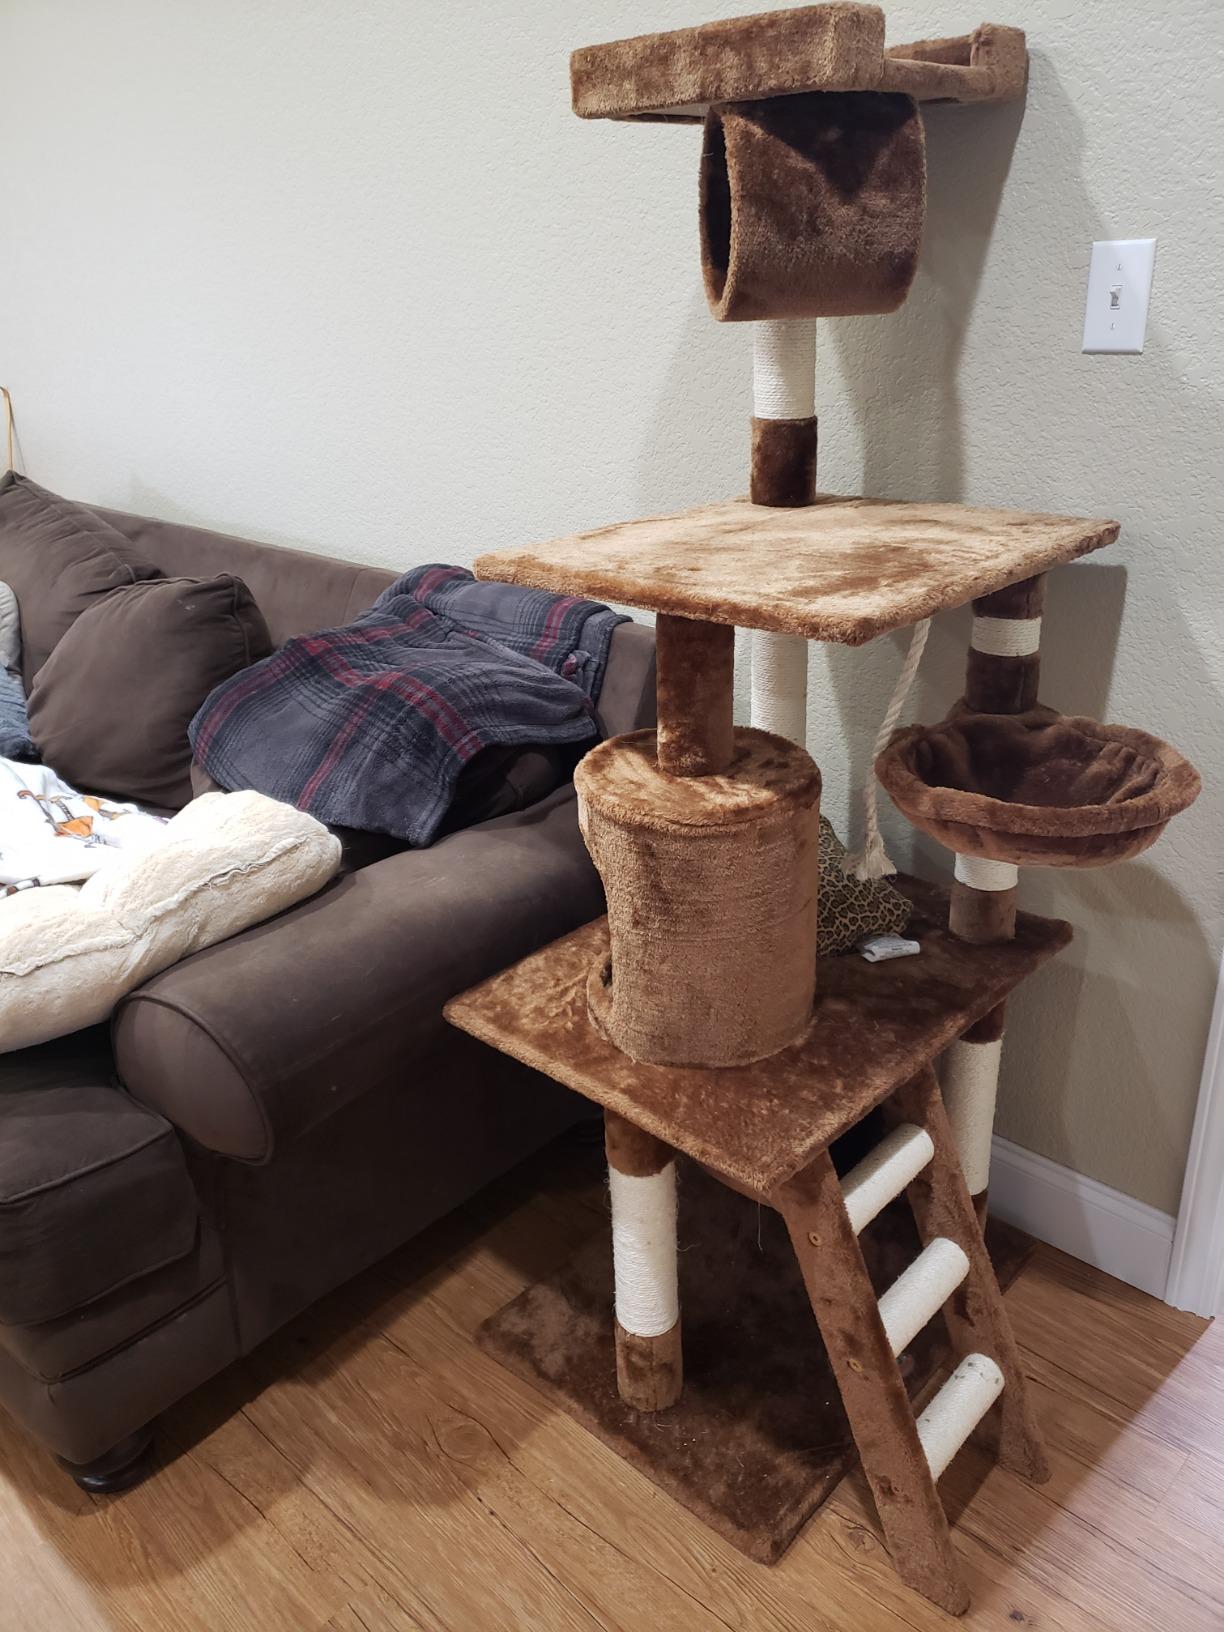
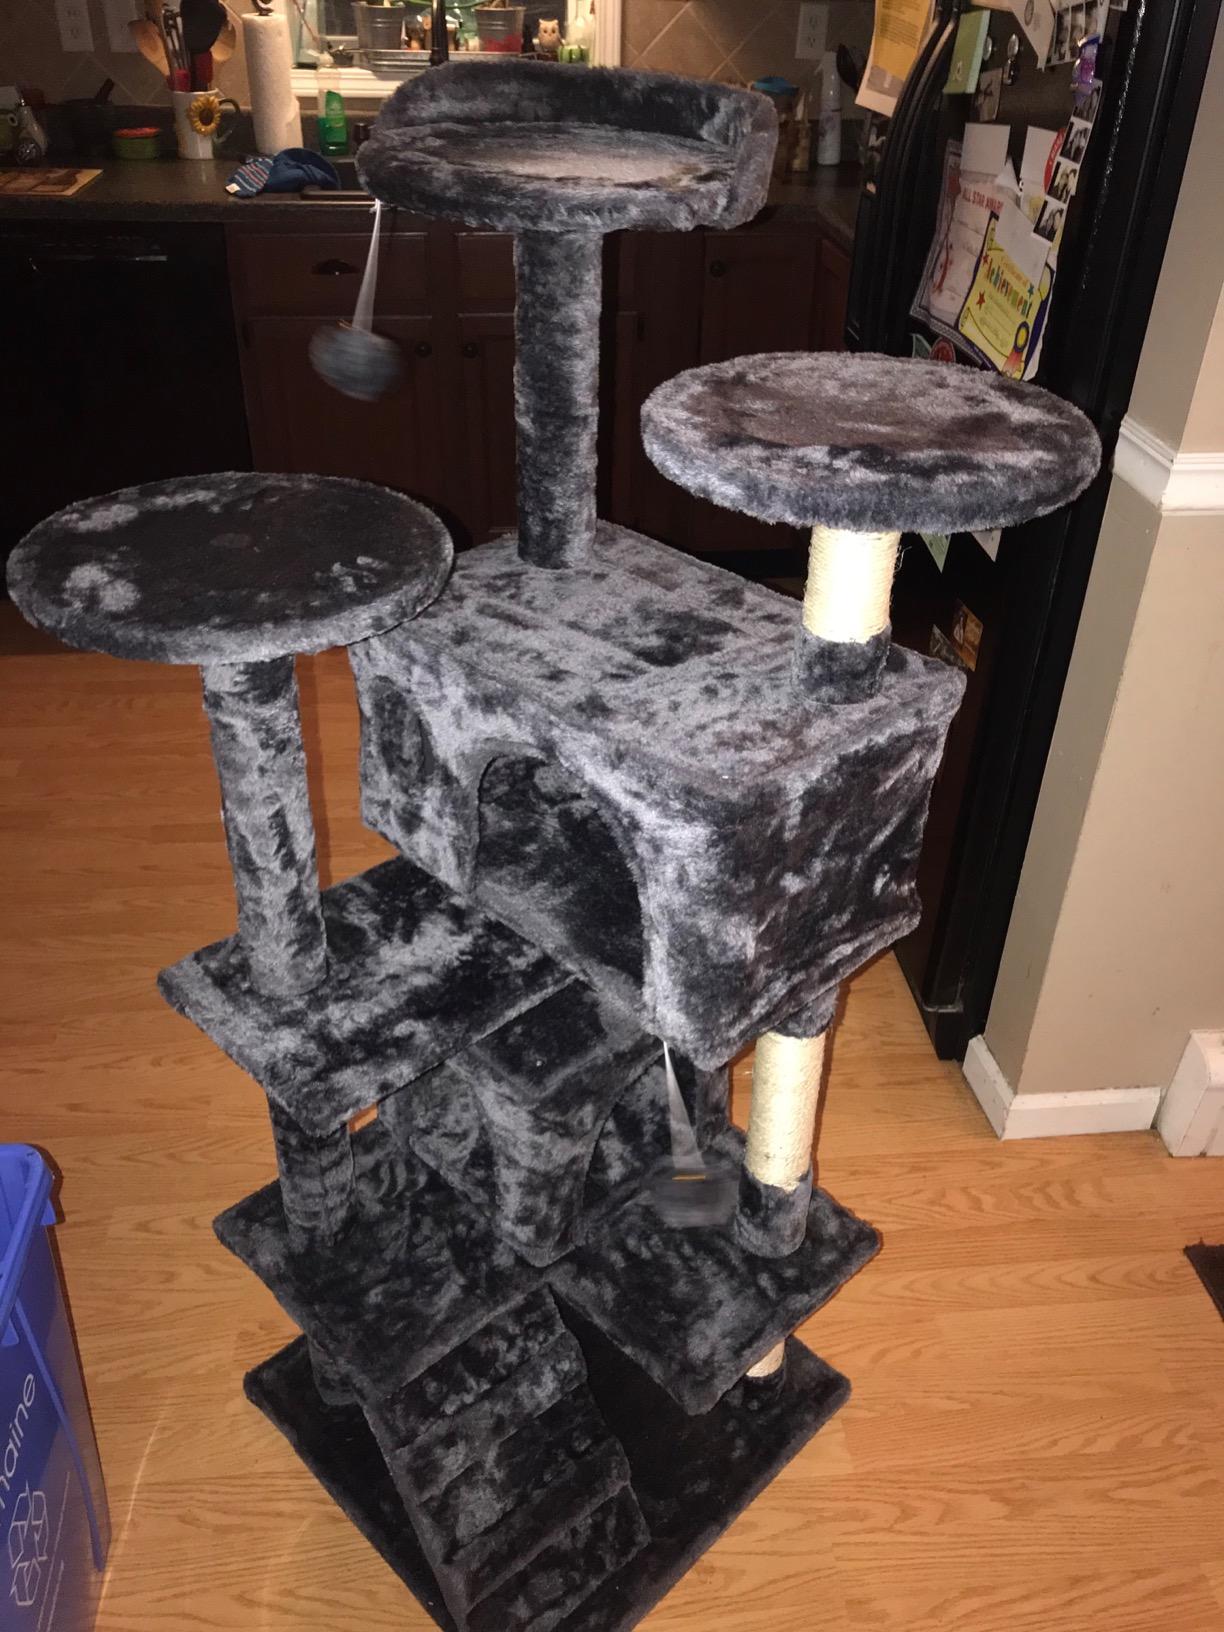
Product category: items_cat tree
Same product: no